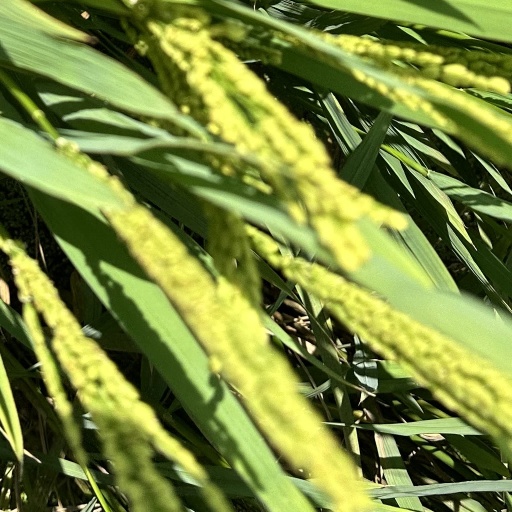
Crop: rice